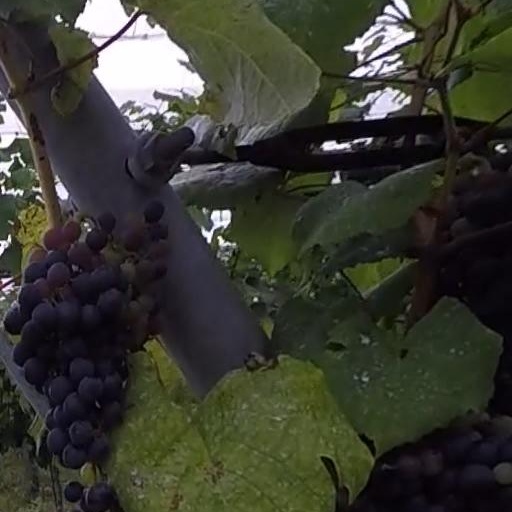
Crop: grape